Norma Shearer

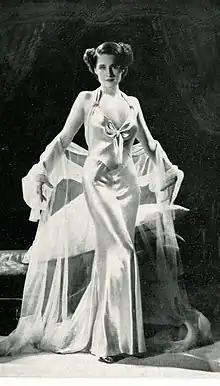
Shearer in "Riptide" (1934)

Edith Norma Shearer (August 11, 1902June 12, 1983) was a Canadian-American actress who was active on film from 1919 through 1942. Shearer often played spunky, sexually liberated women. She appeared in adaptations of Noël Coward, Eugene O'Neill, and William Shakespeare, and was the first five-time Academy Award acting nominee, winning Best Actress for "The Divorcee" (1930).